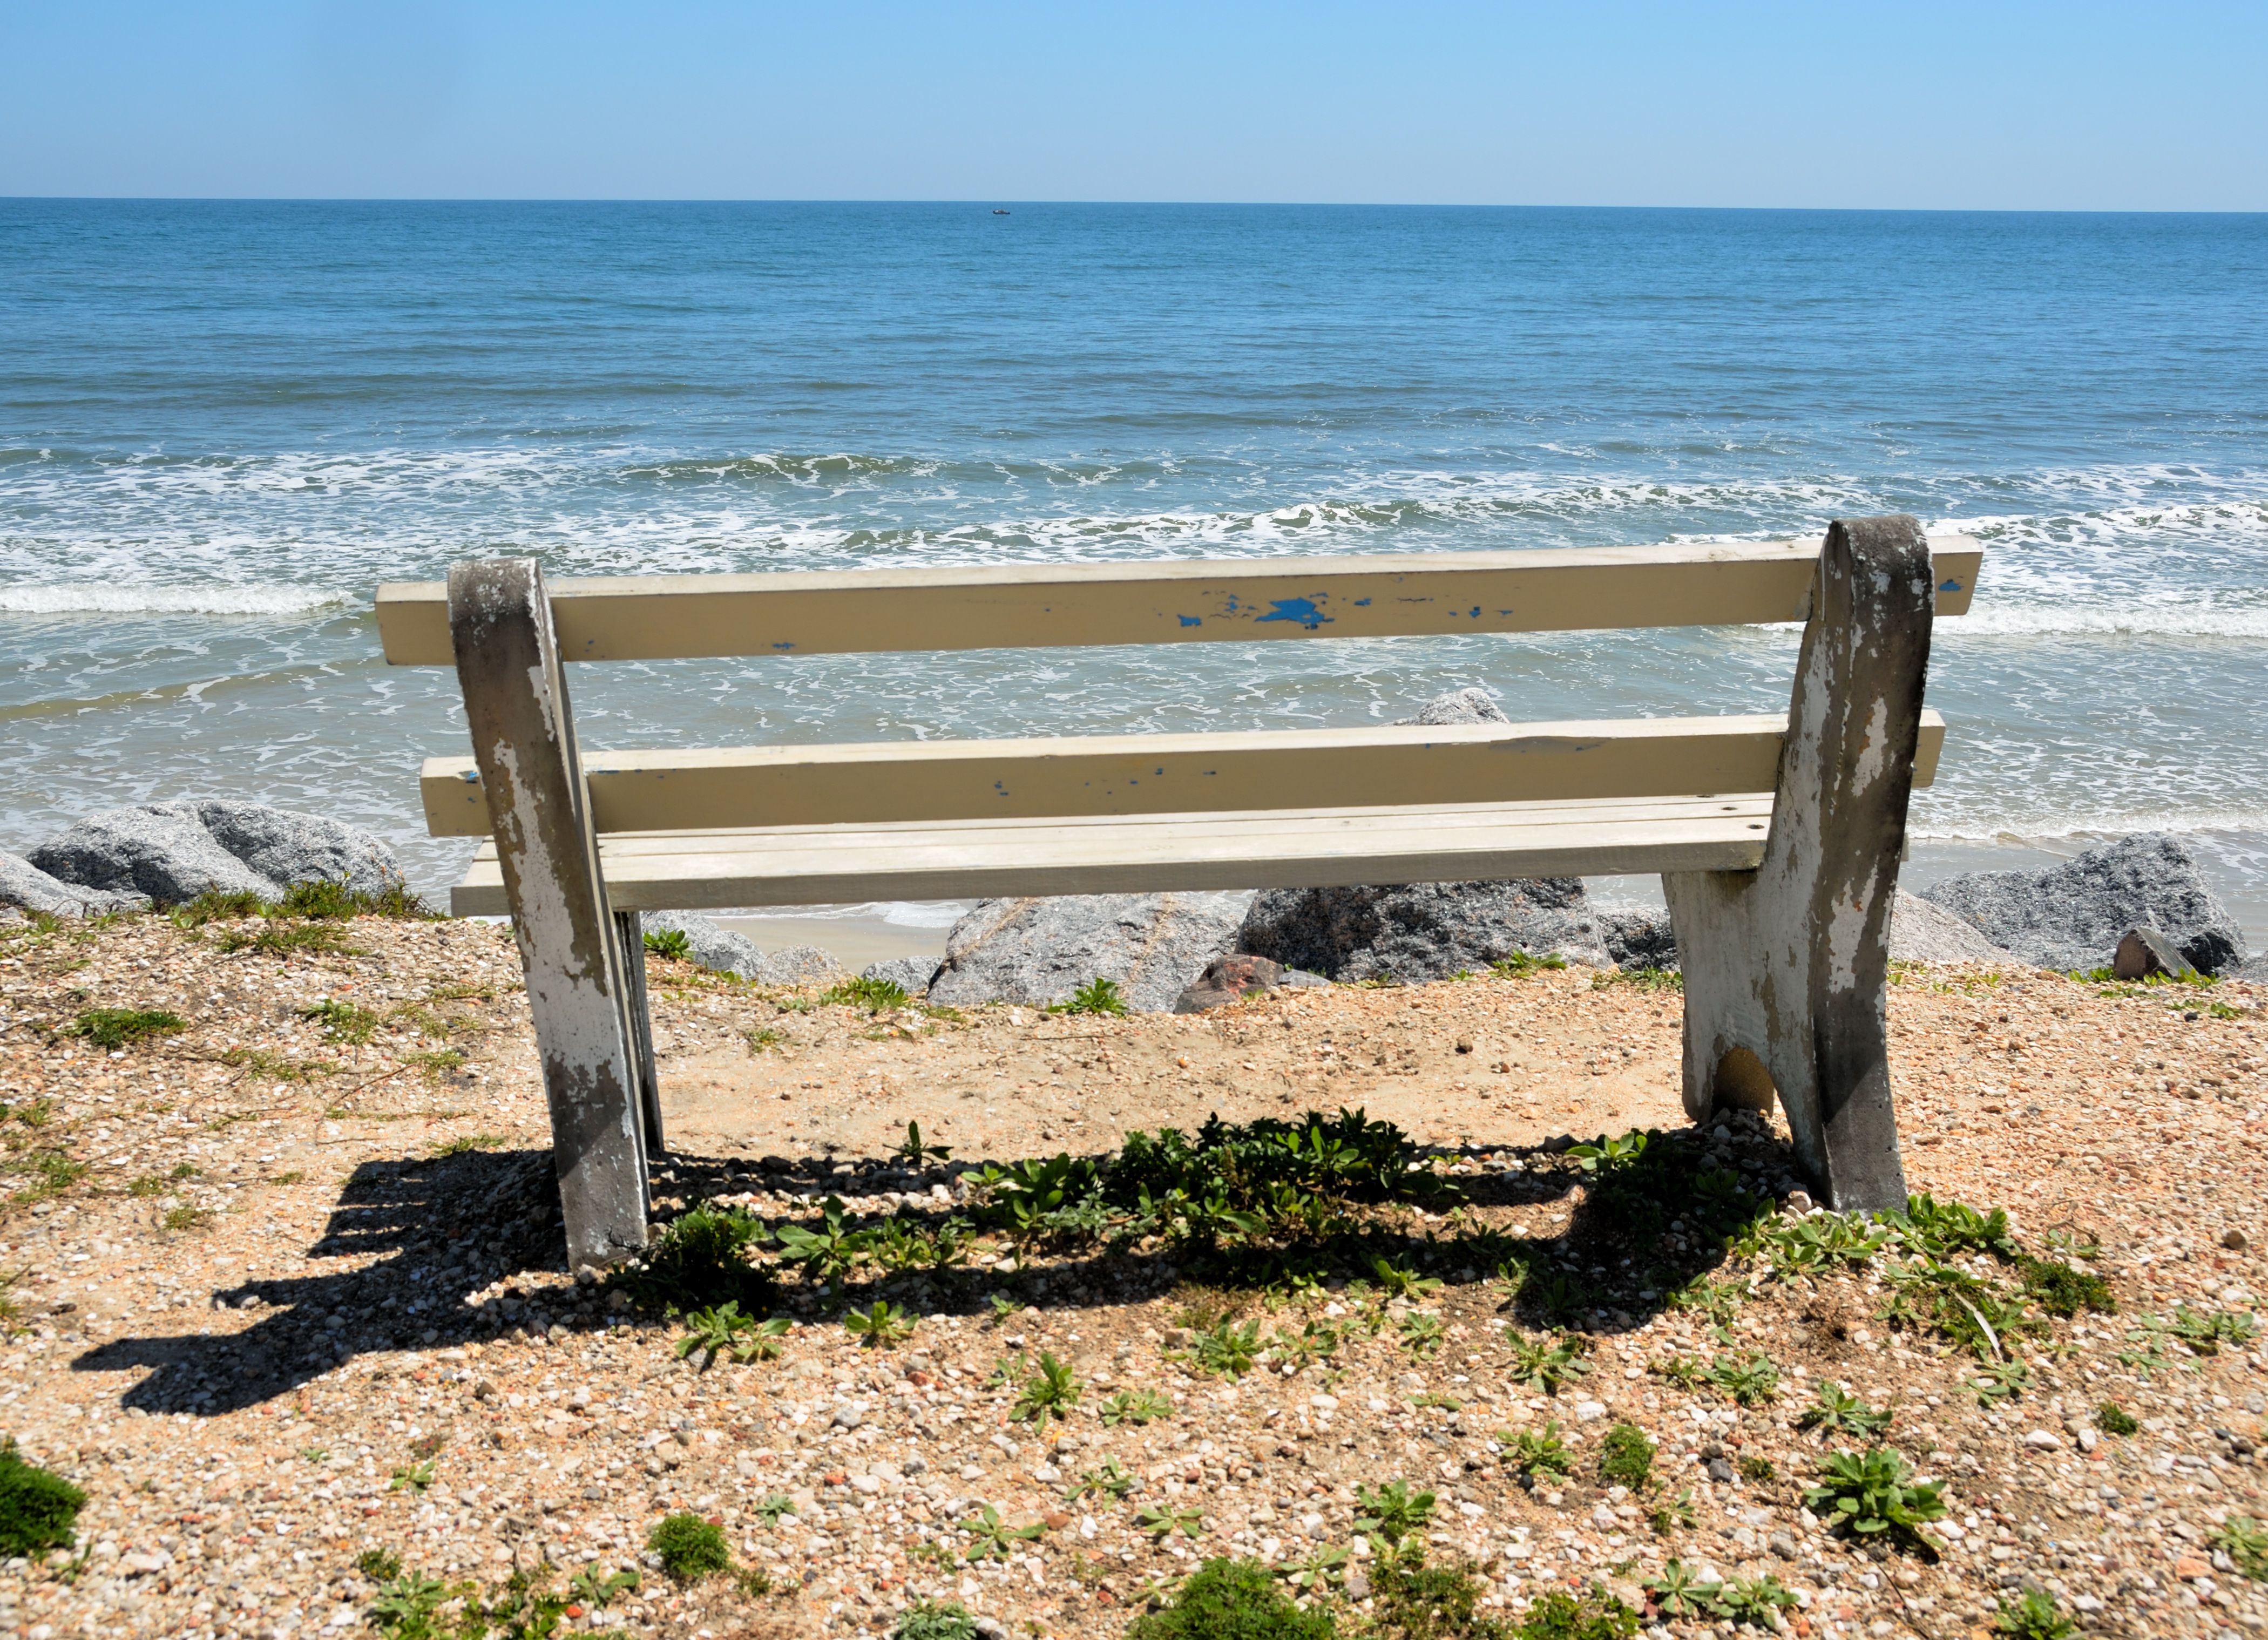
beach, landscape, sea, coast, nature, sand, ocean, horizon, sky, wood, shore, chair, view, vacation, travel, seaside, relax, seascape, empty, rest, furniture, body of water, outdoors, waves, relaxation, wooden, scene, nobody, bench seat